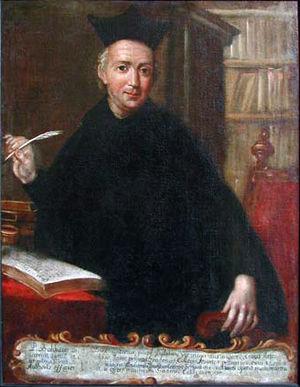
Baltasar Gracián y Morales, né à Belmonte del Río Perejil, près de Calatayud en Espagne le 8 janvier 1601 et mort à Tarazona, près de Saragosse, le 6 décembre 1658, est un écrivain et essayiste jésuite du Siècle d'or espagnol.